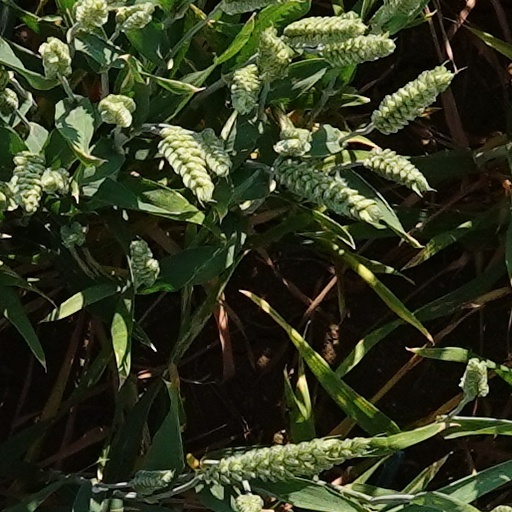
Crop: wheat